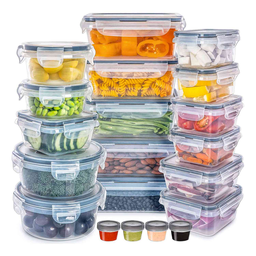
Label: plastic